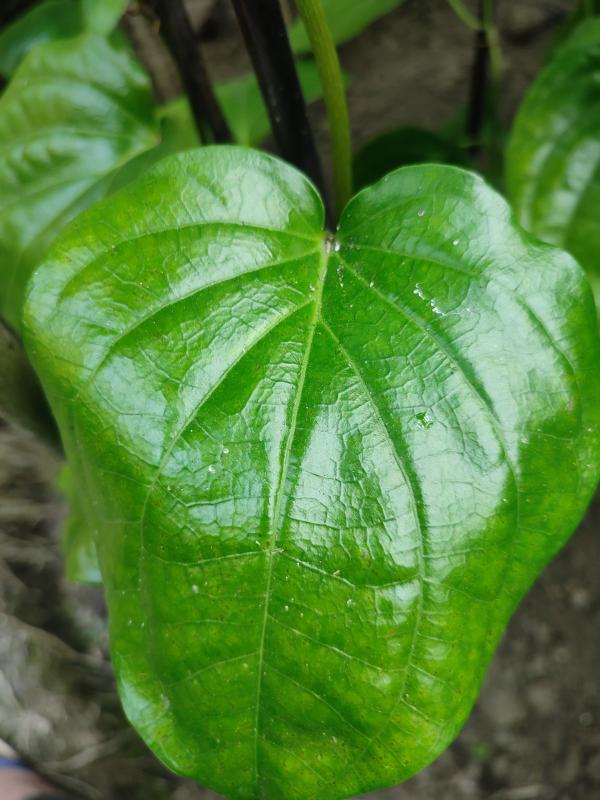
Label: Healthy_Leaf